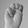
ASL letter: M